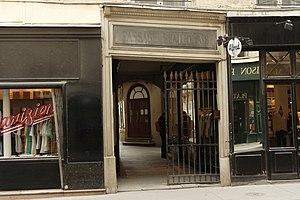
Passage de Beaujolais, Paris. Entrée côté rue de Richelieu
Le passage de Beaujolais est une voie du 1ᵉʳ arrondissement de Paris, en France.